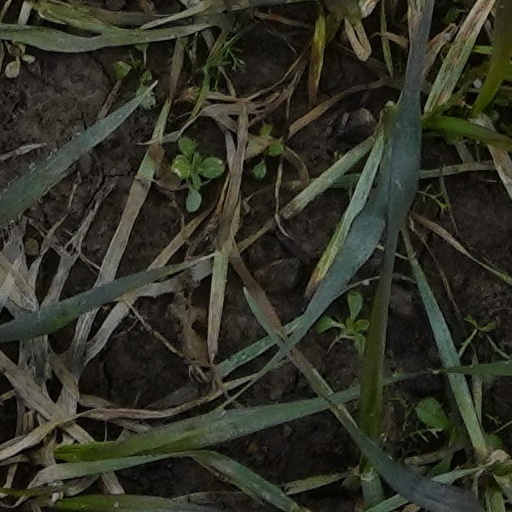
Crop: wheat